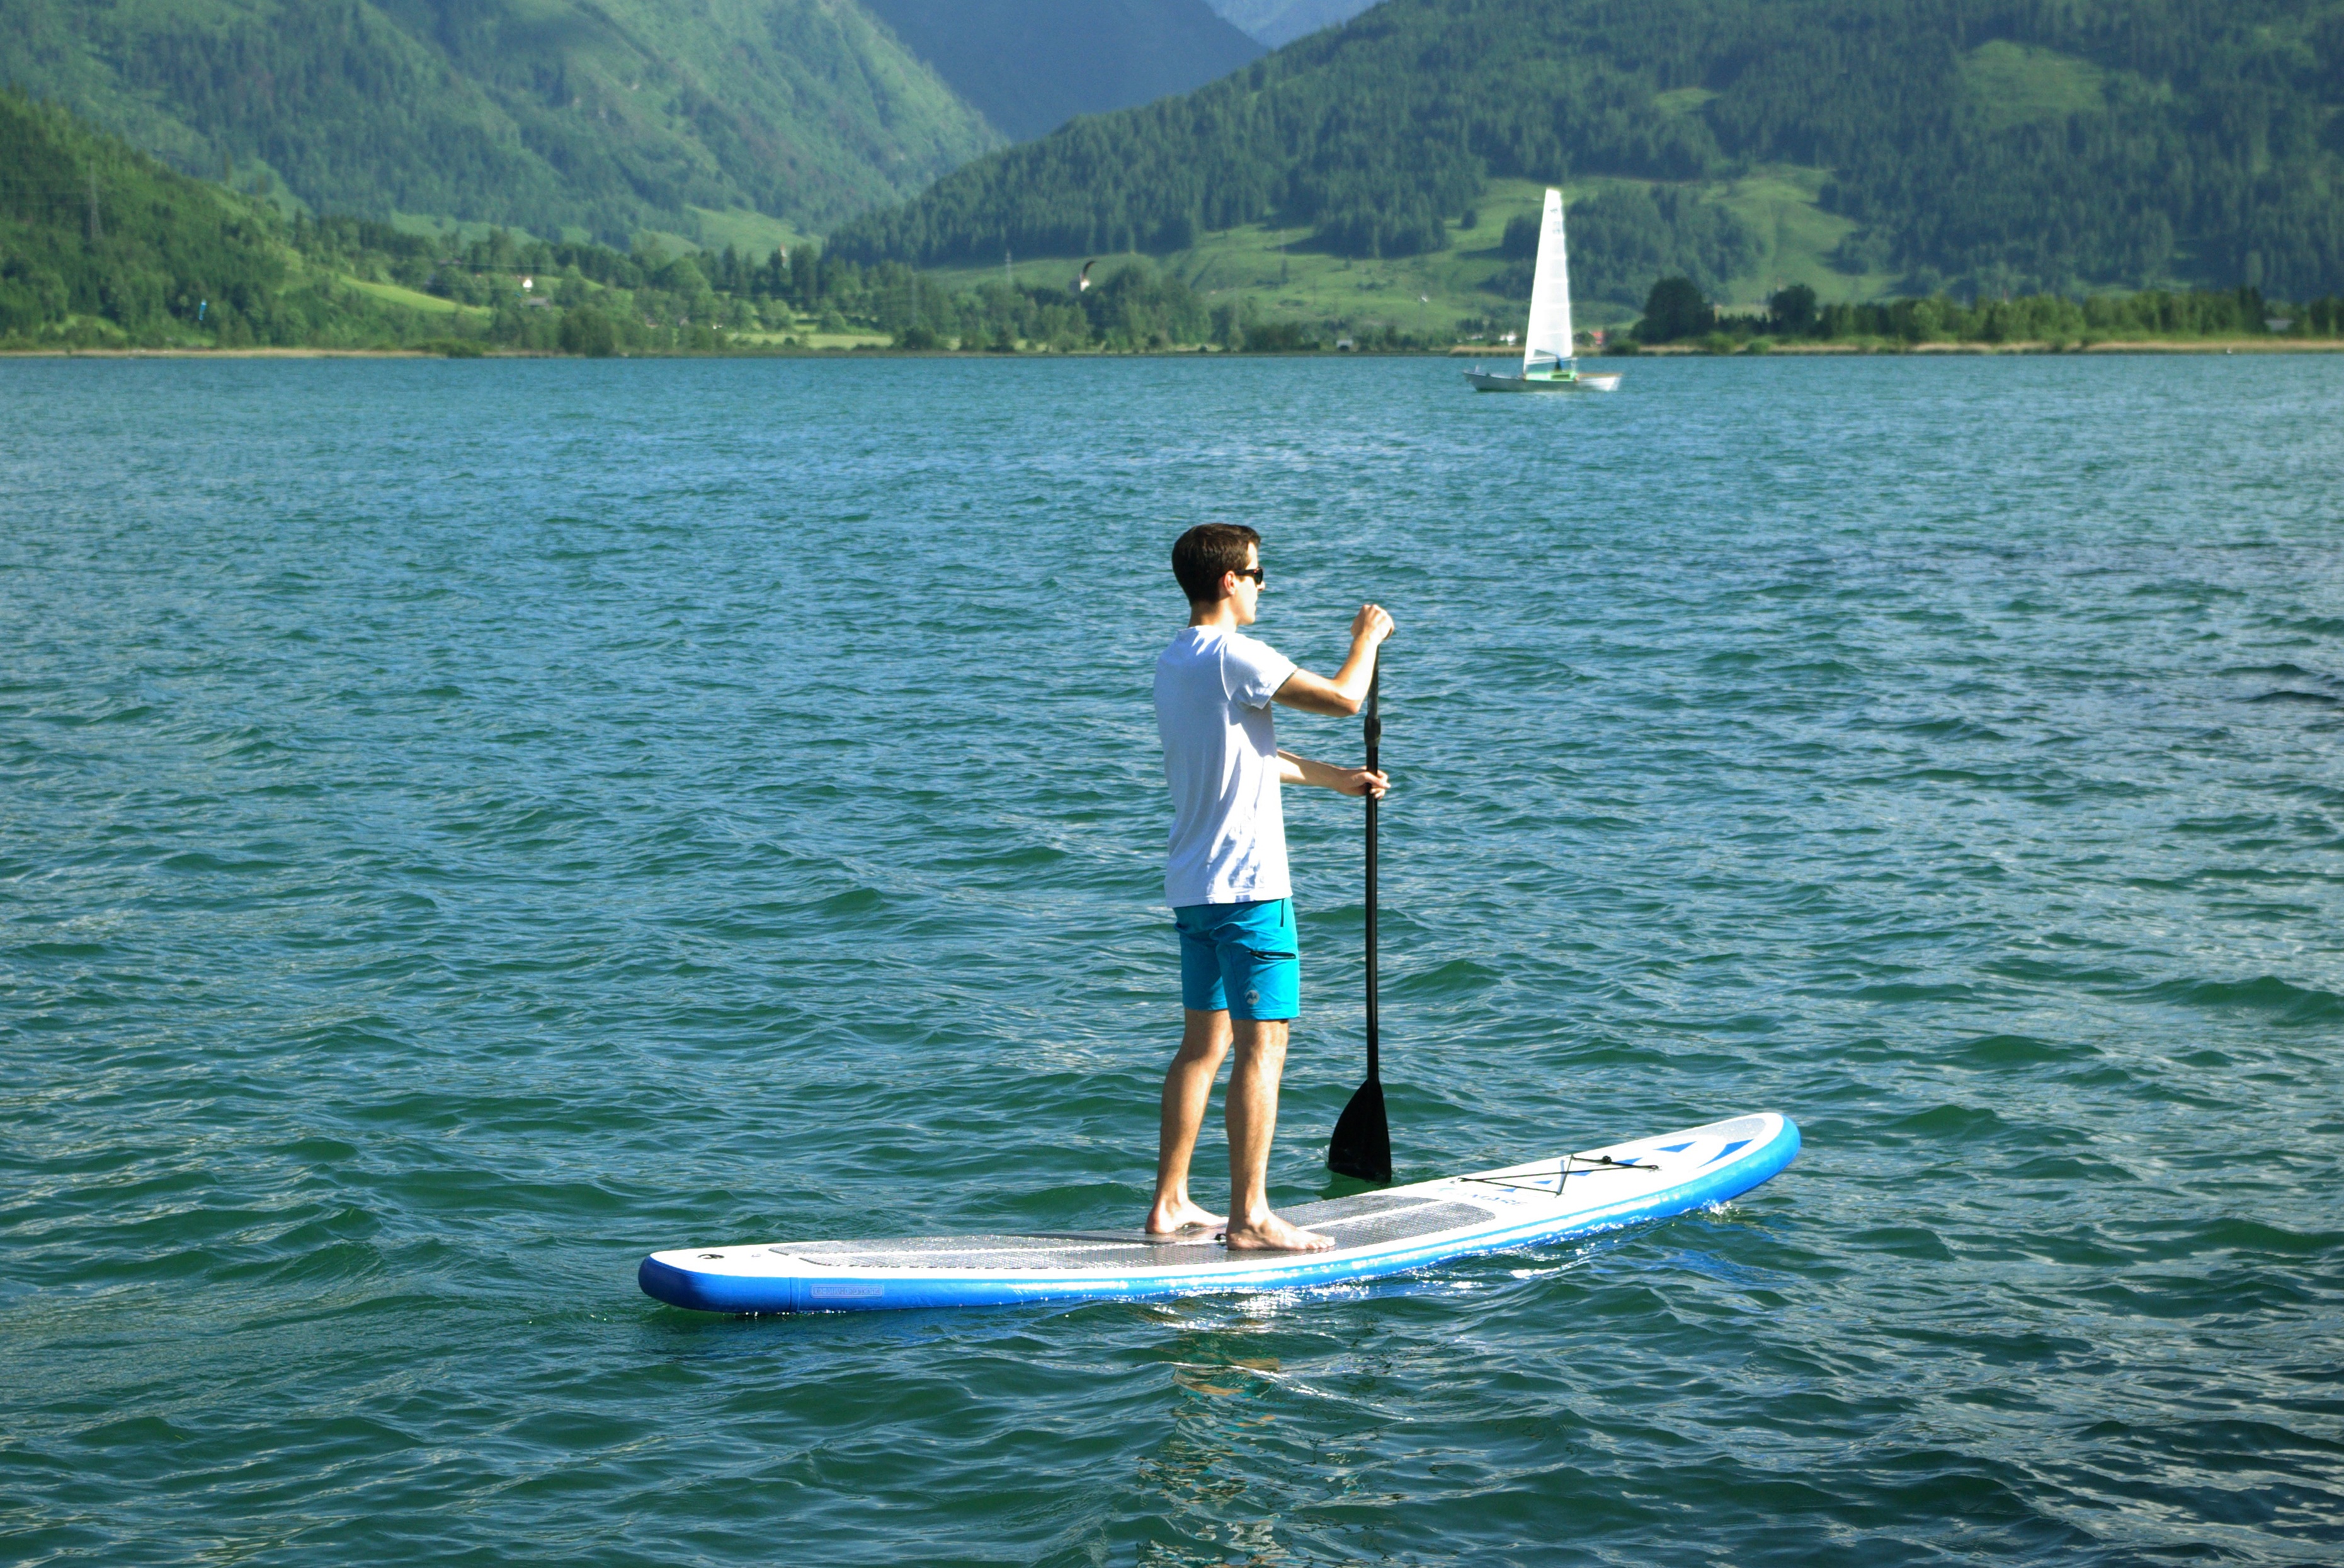
sea, water, boat, lake, surfing, paddle, vehicle, sailing, surfboard, sports, boating, windsurfing, waters, canoeing, pinzgau, water sport, rower, salzburger land, stand up paddle surfing, surfing equipment and supplies, surface water sports, zell am see